SS Great Western

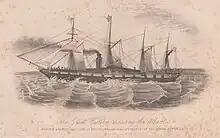
The "Great Western" crossing the Atlantic

The company's fortunes improved in 1845 when "Great Britain" entered service. However, in September 1846, "Great Britain" ran ashore because of a navigational error and was not expected to survive the winter. The directors suspended all sailings of "Great Western" and went out of business. "Great Western" had completed 45 crossings for her owners in 8 years. In 1847 she was sold to the Royal Mail Steam Packet Company and used on the West Indies run. Southampton became her new home port from where she made 14 voyages to the West Indies between 1847 and 1853, before being put on the South America run and made another nine voyages to Rio de Janeiro between 1853 and 1855. On the South America run she called at Lisbon, Madeira, Teneriffe, St Vincents, Pernambuco and Bahia on the way to Rio and then in reverse on the return passage.